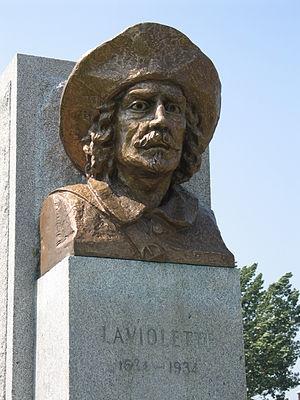
Buste de Laviolette, fondateur de fr:Trois-Rivières. La statue a été érigée en 1934, à l'occasion du 300e anniversaire de la ville. Photo: Claude Boucher, 18 juin 2006.
Laviolette est considéré comme le fondateur de la ville de Trois-Rivières, le 4 juillet 1634.
Cet article présente une liste des gouverneurs de Trois-Rivières. François de Champflour est le premier à porter le titre de gouverneur. Les précédents dans cette liste portaient le titre de capitaine du fort.
L’Histoire de Trois-Rivières, fondée par Laviolette le 4 juillet 1634, est celle d'un carrefour de fréquentation par les Amérindiens, d'un poste de traite des fourrures, et finalement d'une ville industrielle qui devient le chef-lieu de la Mauricie.